Jacques de Molay

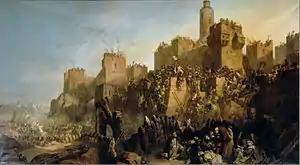
"The capture of Jerusalem by Jacques de Molay in 1299", by Claudius Jacquand, Versailles, Musée National Chateau et Trianons. This depiction was commissioned in the 1800s, but is about an event in 1299 that did not actually occur. There was no battle, and Molay was nowhere near Jerusalem at the time. In reality, after the Christians lost control of Jerusalem in 1244, it was not under Christian control again until 1917, when the British took it from the Ottomans.

In France in the 19th century, false stories circulated that Molay had captured Jerusalem in 1300. These rumors are probably related to the fact that the medieval historian the Templar of Tyre wrote about a Mongol general named "Mulay" who occupied Syria and Palestine for a few months in early 1300. The Mongol Mulay and the Templar Molay were entirely different people, but some historians regularly confused the two.